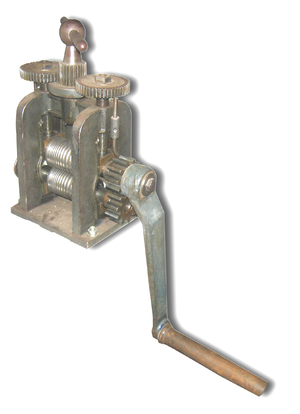
Laminoir à fils, outil de bijoutier source
Le laminoir à fils est un outil de bijoutier.